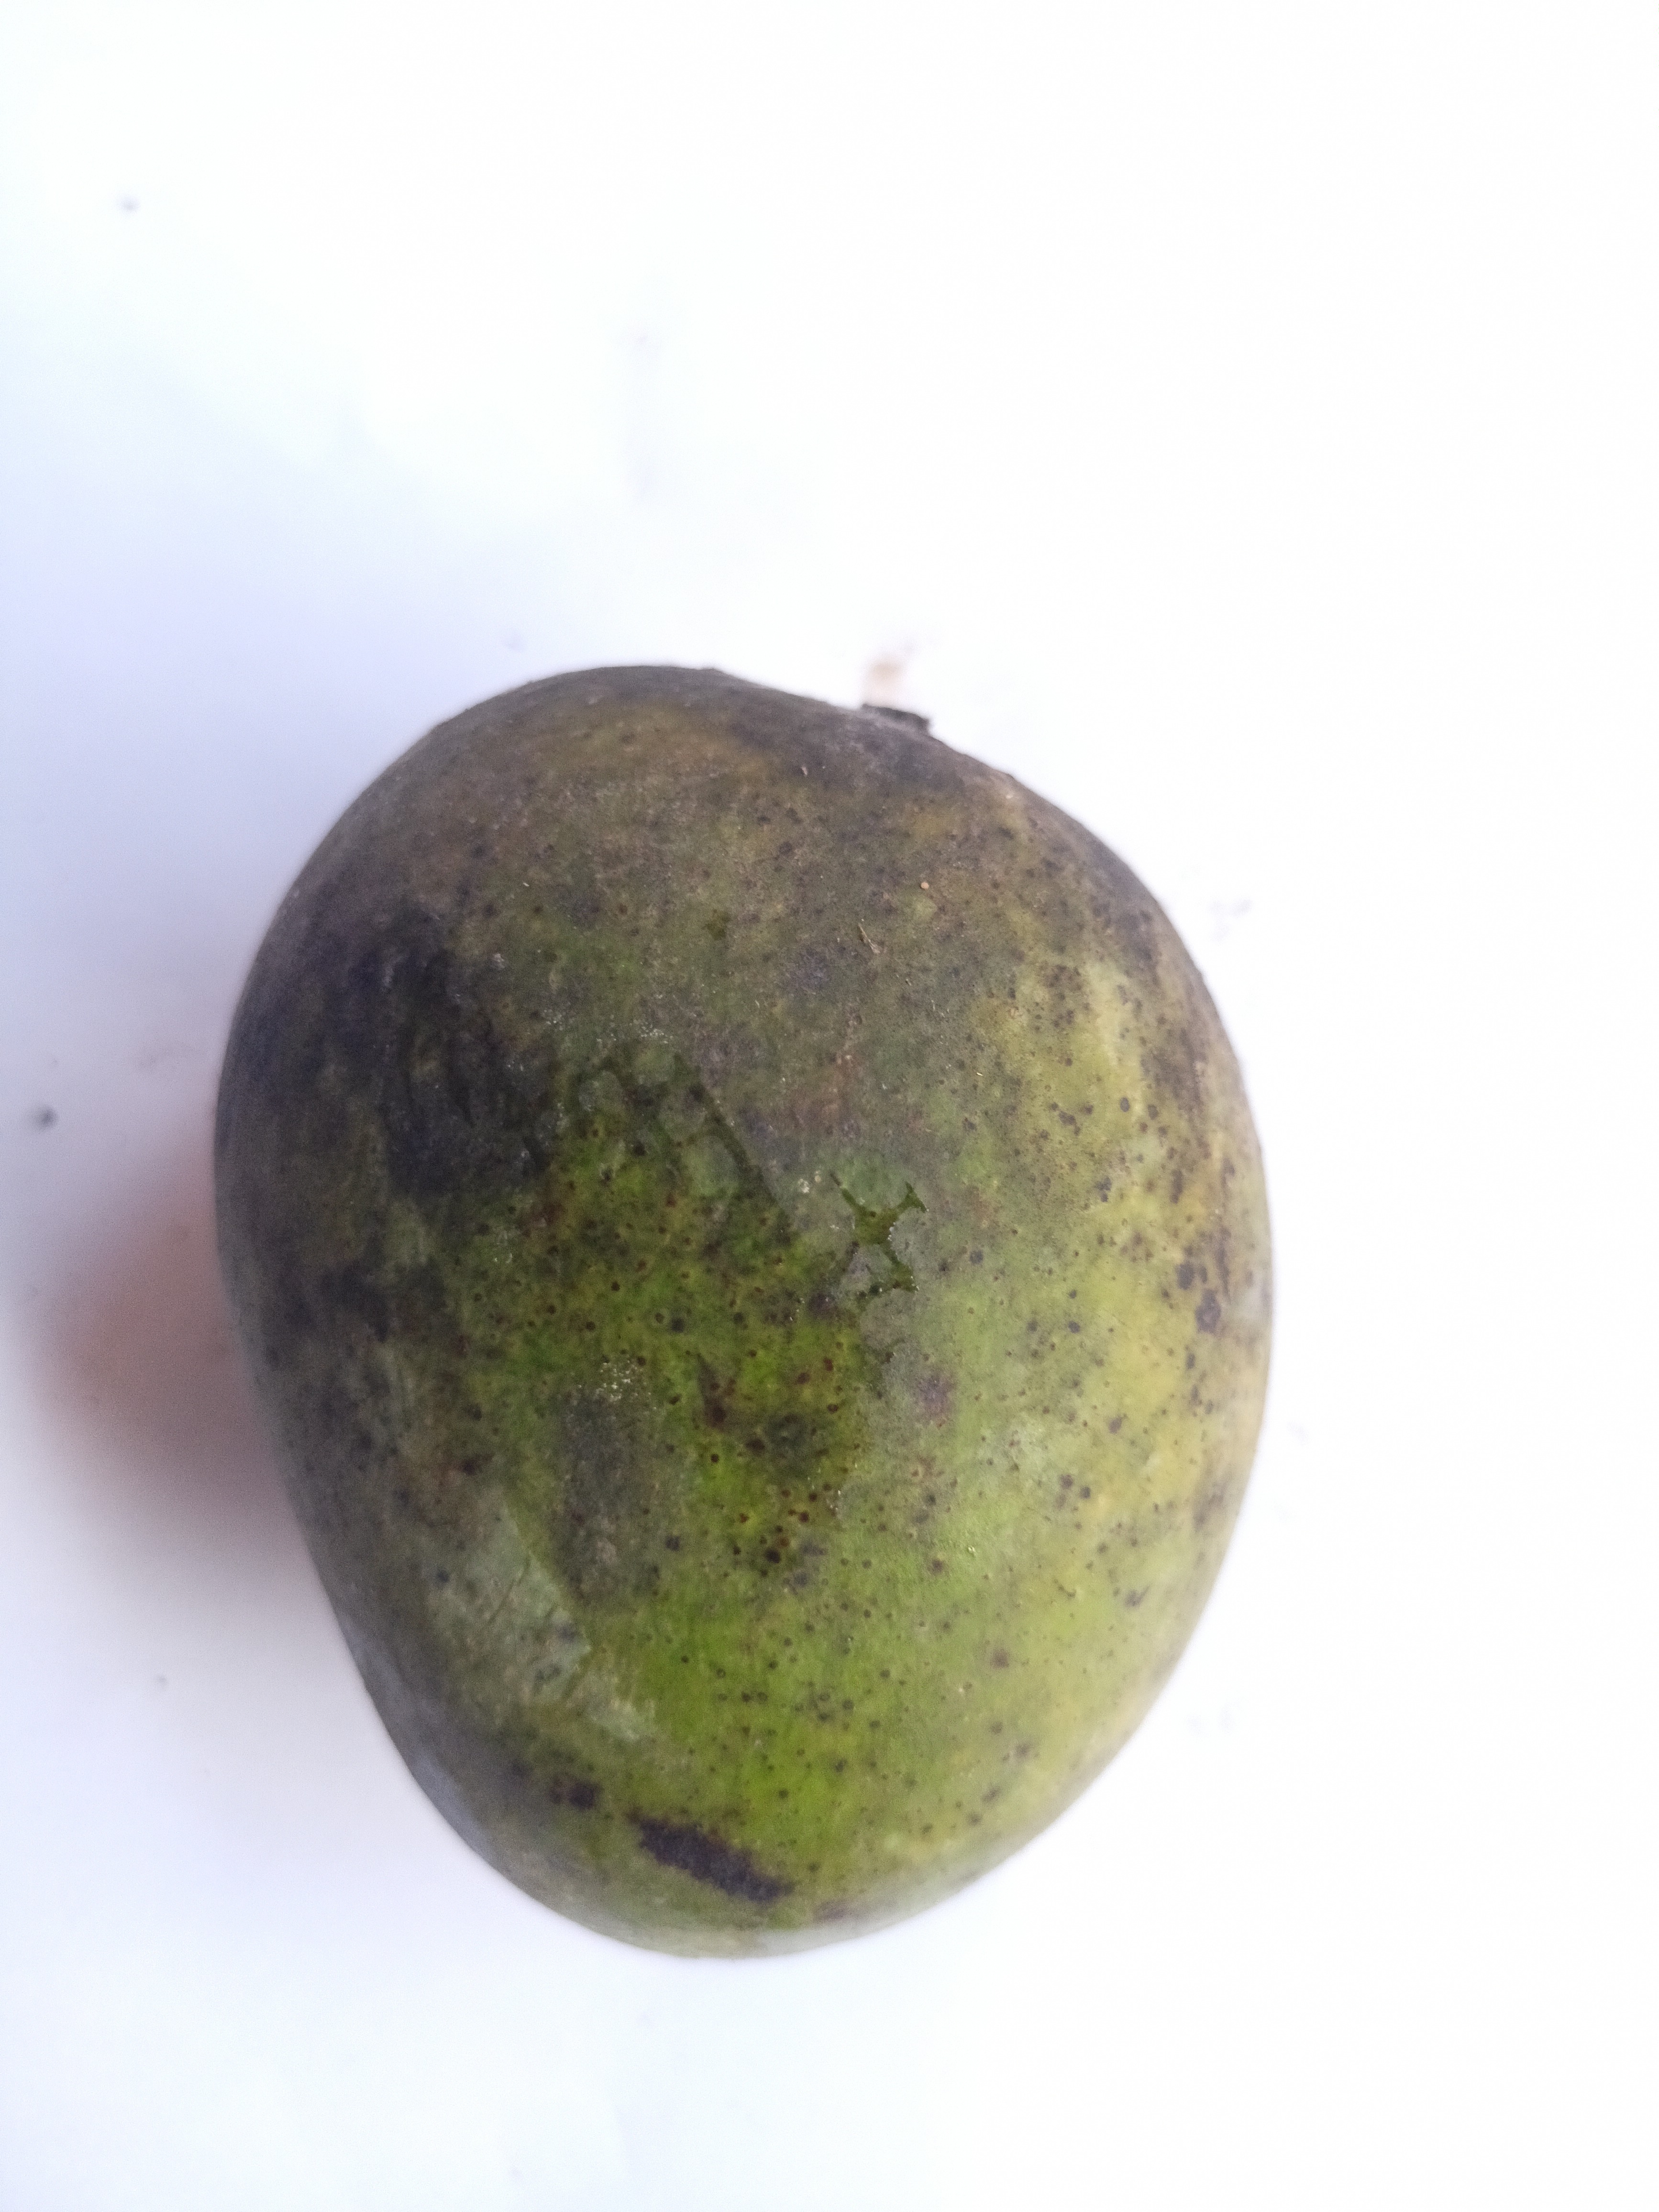
Mango variety: Khrishapat